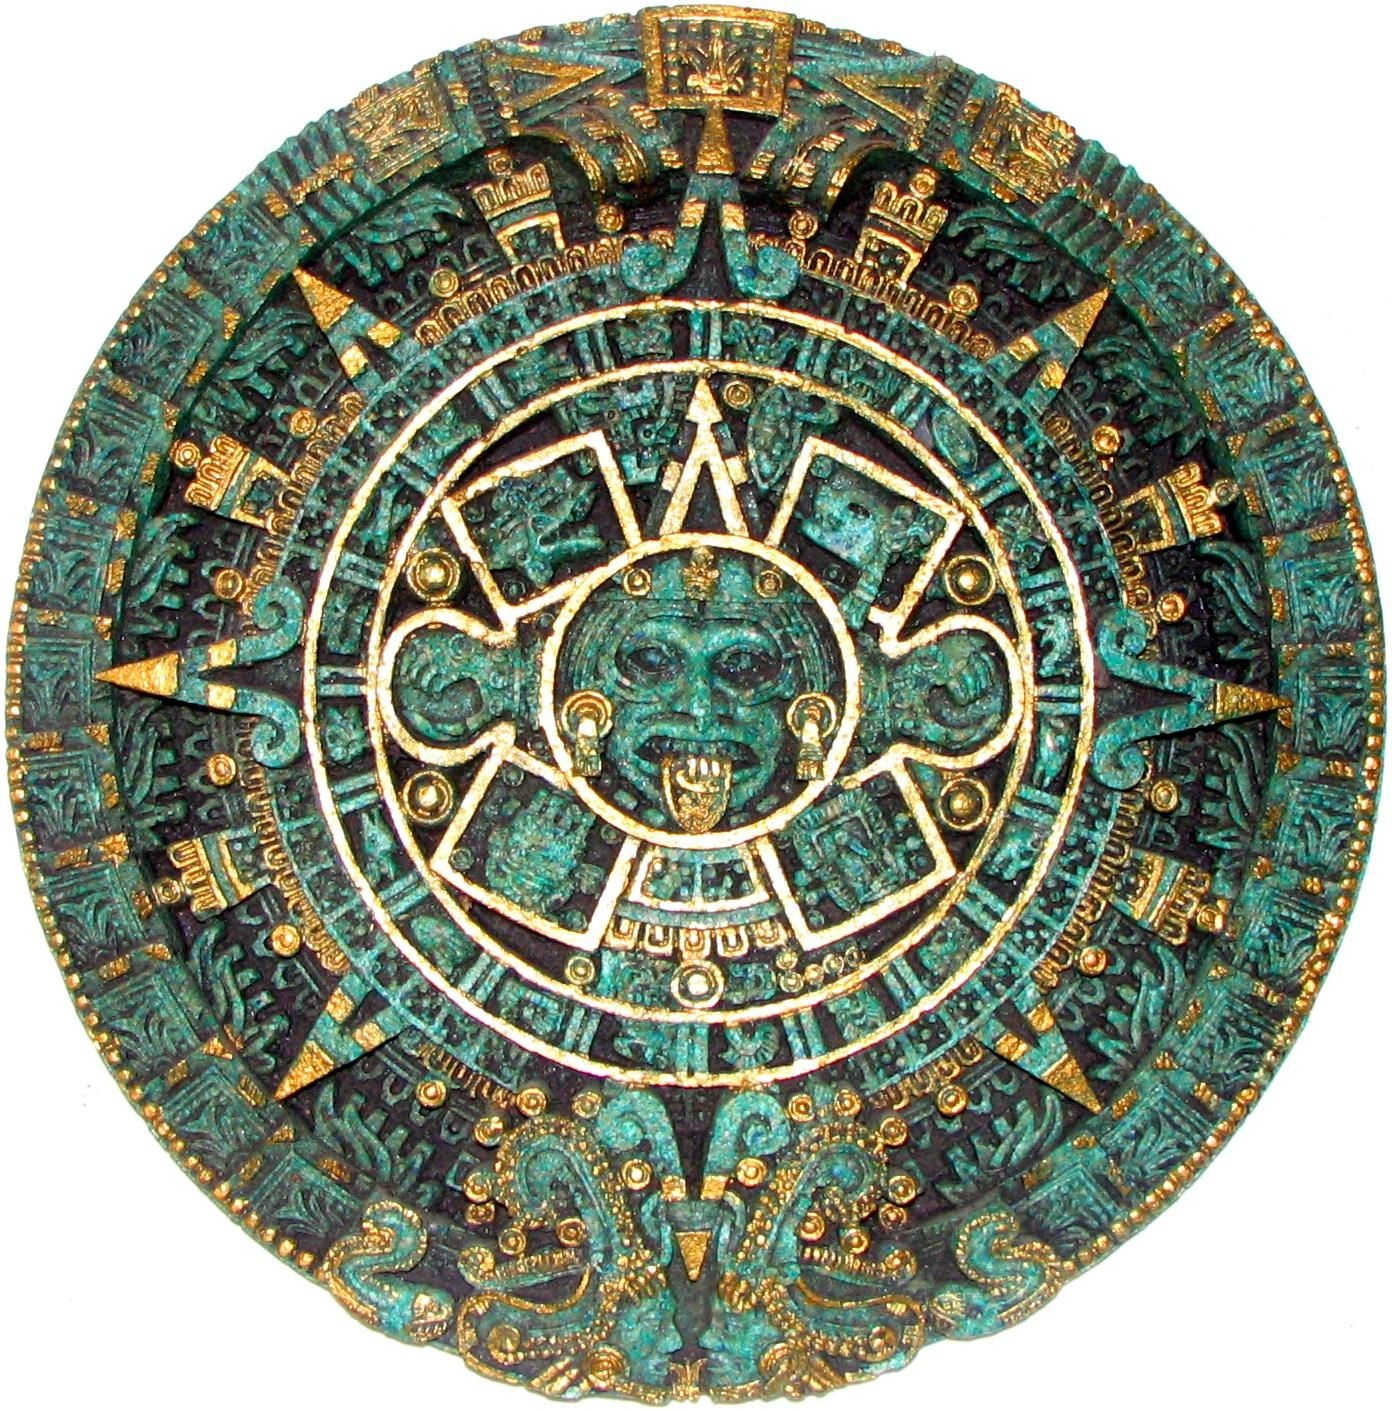
round, time, old, pattern, symbol, plate, ancient, historic, circle, aztec, art, inca, design, calendar, disc, mexican, maya, archaeological site, dishware